Giovanni Francesco Straparola

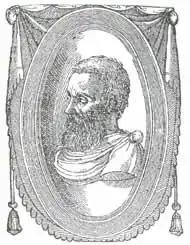
Giovanni Francesco Straparola

Giovanni Francesco "Gianfrancesco" Straparola, also known as Zoan or Zuan Francesco Straparola da Caravaggio (ca. 1485–1558), was an Italian writer of poetry, and collector and writer of short stories. Some time during his life, he migrated from Caravaggio to Venice where he published a collection of stories in two volumes called "The Facetious Nights" or "The Pleasant Nights". This collection includes some of the first known printed versions of fairy tales in Europe, as they are known today.